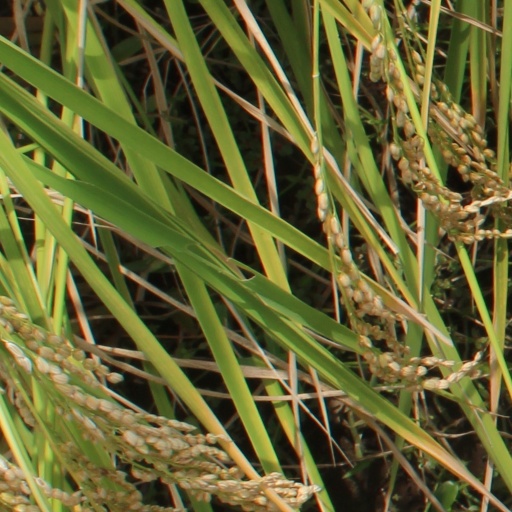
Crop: rice